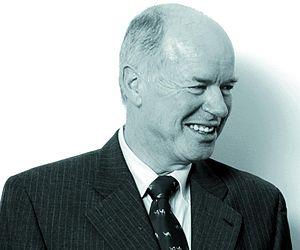
Henning von Boehmer, né le 16 août 1943 à Wriezen/Brandebourg, Allemagne, est un auteur allemand, éditeur, avocat au barreau et journaliste à Düsseldorf.